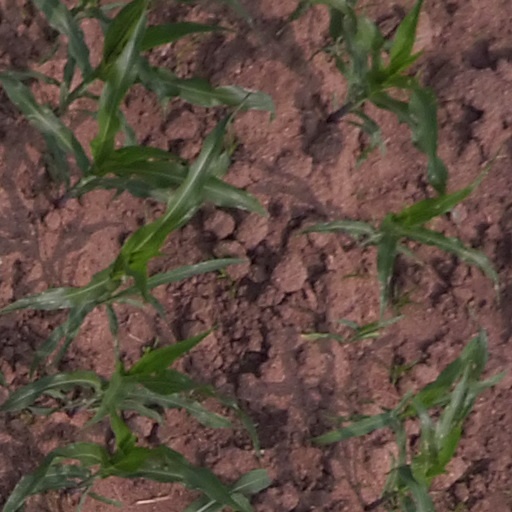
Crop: maize; corn